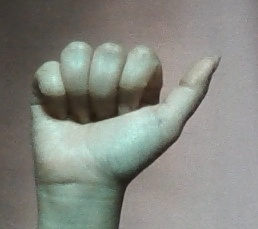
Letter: dhad